Fire Emblem Gaiden

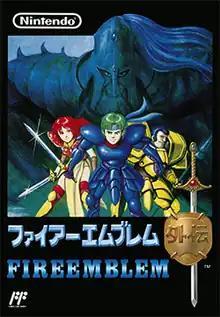
Japanese box art

is a tactical role-playing game developed by Intelligent Systems and published by Nintendo for the Family Computer. Released in March 1992, it is the second installment in the "Fire Emblem" series and the last to be developed for the Famicom. It builds upon the basic turn-based strategy gameplay of the previous title, while including new elements such as a navigable overworld. Set in the same world as its predecessor, "", "Gaiden" follows the battles of two opposing armies on the continent of Valentia, which is torn apart by political strife involving the princess Celica and her childhood friend Alm.